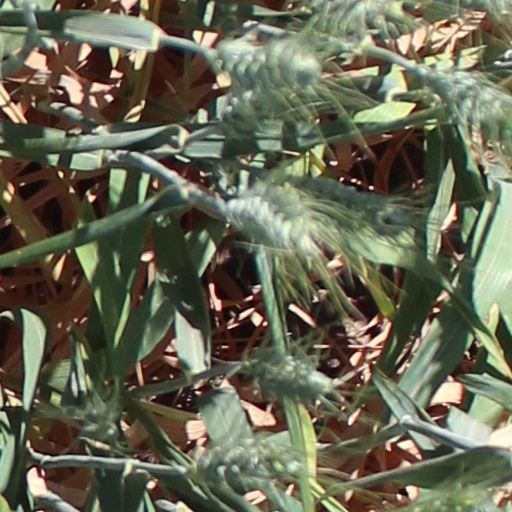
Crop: wheat